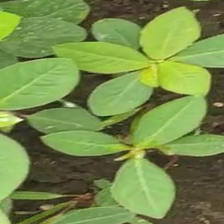
Weed species: Moti_dudhi(Euphorbia_geneculata_L)